Ivy Levan

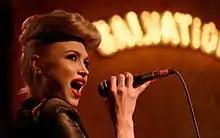
Levan performing in Los Angeles in 2014

Ivy Rose Levan is an American singer. At 16, she moved to Los Angeles to pursue a music career, eventually signing to Cherrytree Records and Interscope Records. In 2013, she released her debut EP on Interscope Records titled "Introducing the Dame" which peaked at No. 1 on the Billboard Next Big Sound charts. The most popular single from the EP was "Hot Damn". Following a three-track single, "Frostbitten", released by Cherrytree Records on December 15, 2014, she released the single, "Biscuit", on January 13, 2015. "Biscuit" also appeared on her first Cherrytree EP, "No Good", released on August 7, 2015.